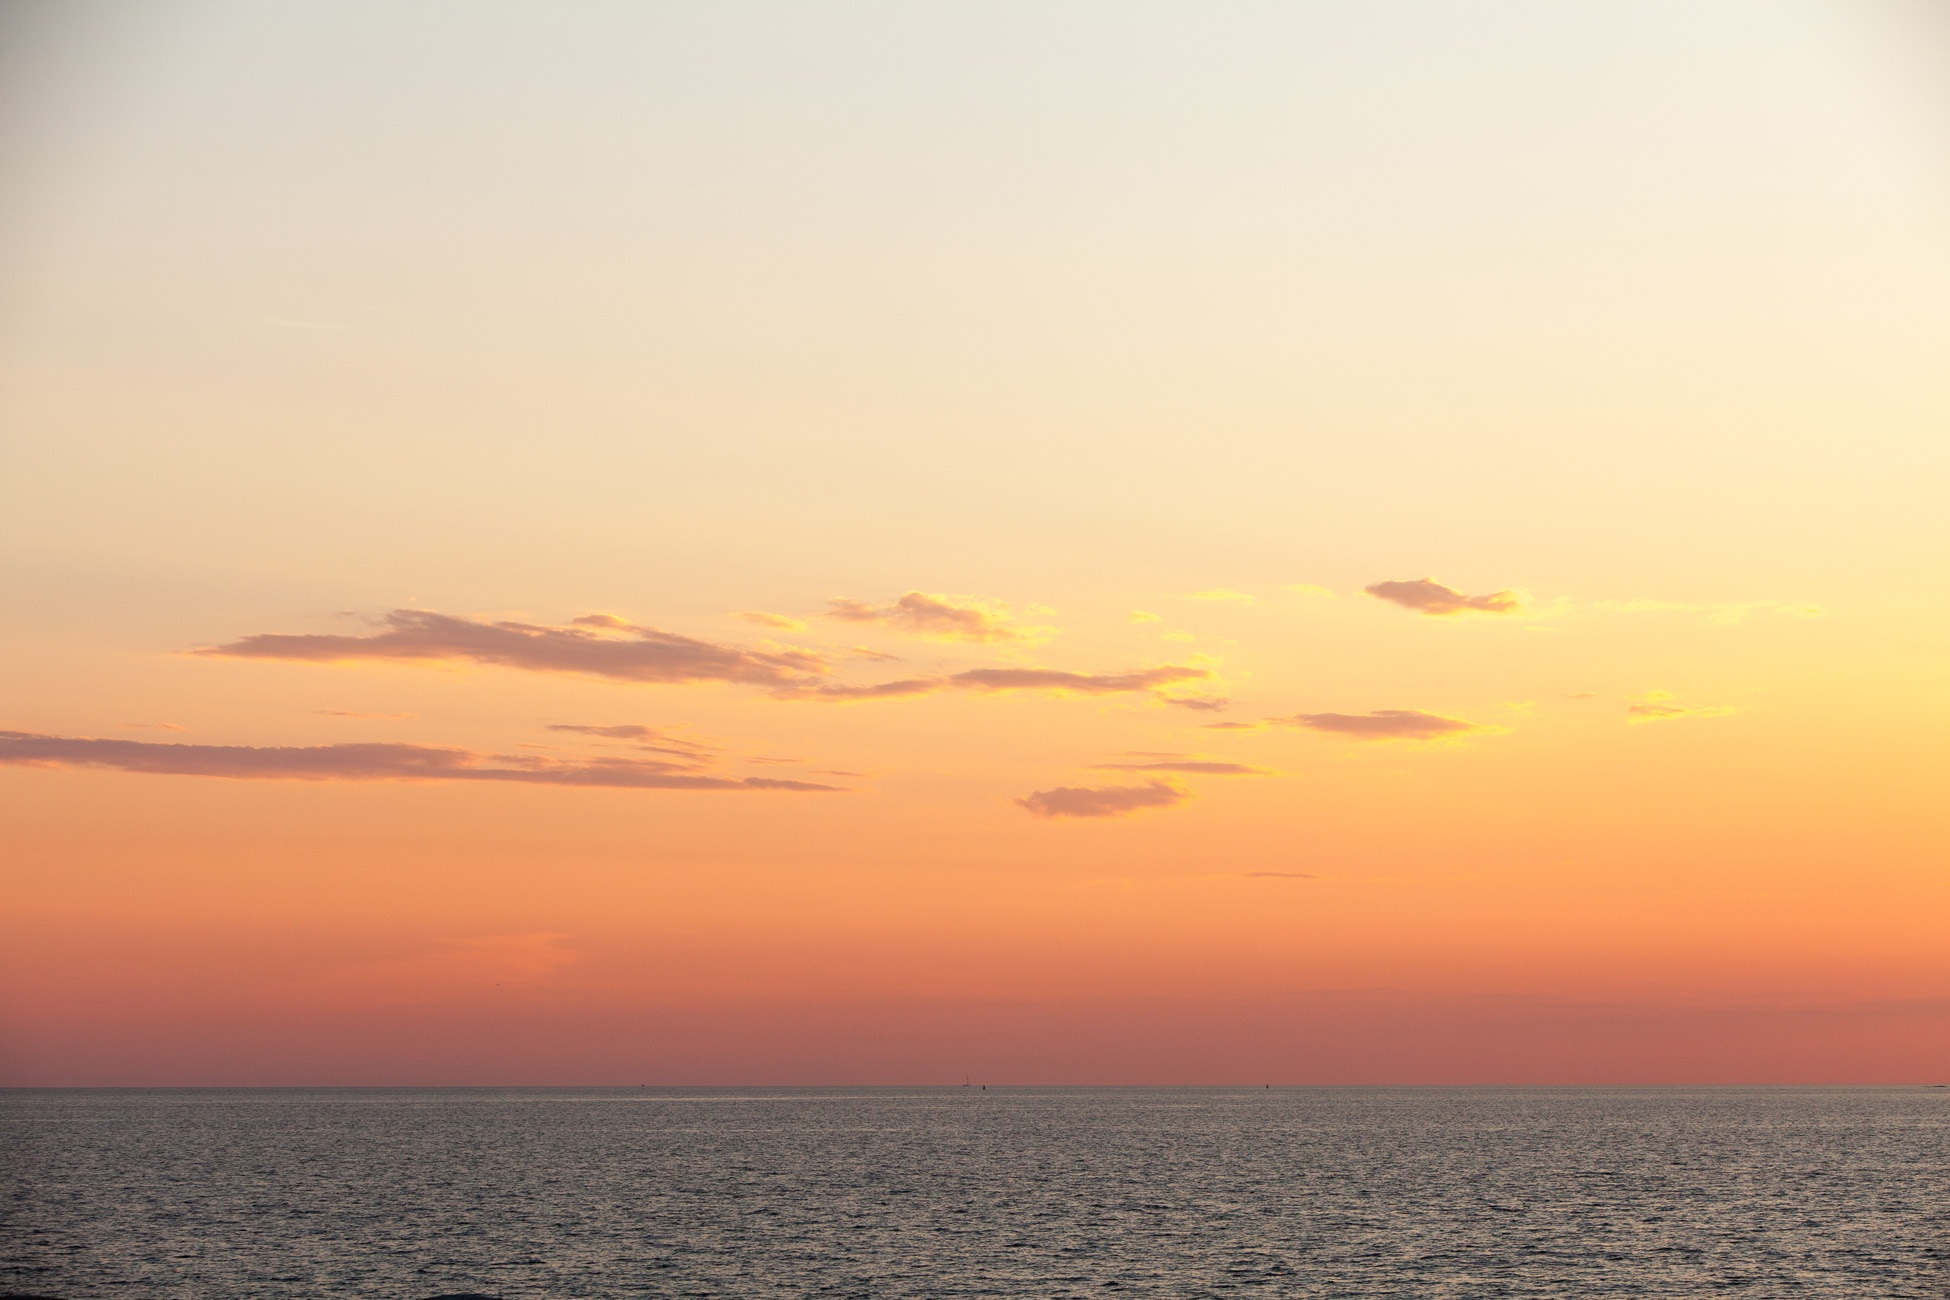
beach, sea, coast, ocean, horizon, cloud, sky, sun, sunrise, sunset, sunlight, morning, dawn, atmosphere, dusk, evening, sweden, himmel, afterglow, beautifully, natural sea, atmospheric phenomenon